Pozorrubio

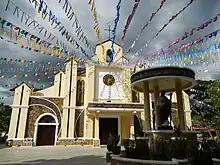
Façade with a shrine to Saint Jude the Apostle.

Saint Jude Thaddeus Parish Church is under the jurisdiction of the Roman Catholic Archdiocese of Lingayen-Dagupan, Roman Catholic Diocese of Urdaneta (Coordinates: 16°6'42"N 120°32'42"E). Its feast day is October 28; the present parish priest is Rev. Fr Teófilo L. Calicdan, while the parochial vicar is Rev. Fr Christopher E. Sison.